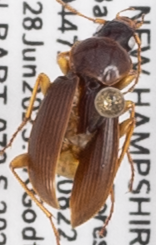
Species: Synuchus impunctatus
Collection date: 2023-06-28
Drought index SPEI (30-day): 1.478
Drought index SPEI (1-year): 1.012
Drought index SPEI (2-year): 0.51